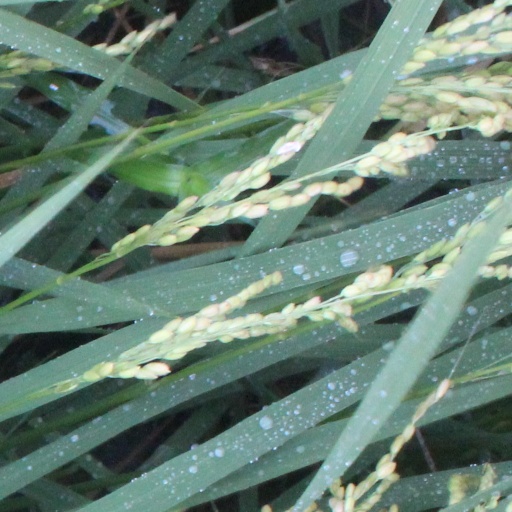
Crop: rice